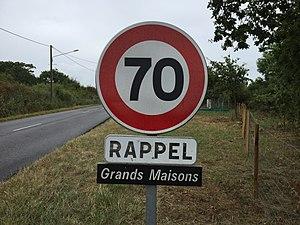
Contrairement à certaines cartes d’aujourd’hui, le hameau s'est toujours appelé Grands Maisons depuis l'abbé Baurein au XVIIIème siècle
La pointe de Grave est un cap marquant l'extrémité septentrionale du Médoc et du département de la Gironde. C'est également la limite nord des Landes de Gascogne, de la Gascogne, de la forêt des Landes et de la côte d'Argent.